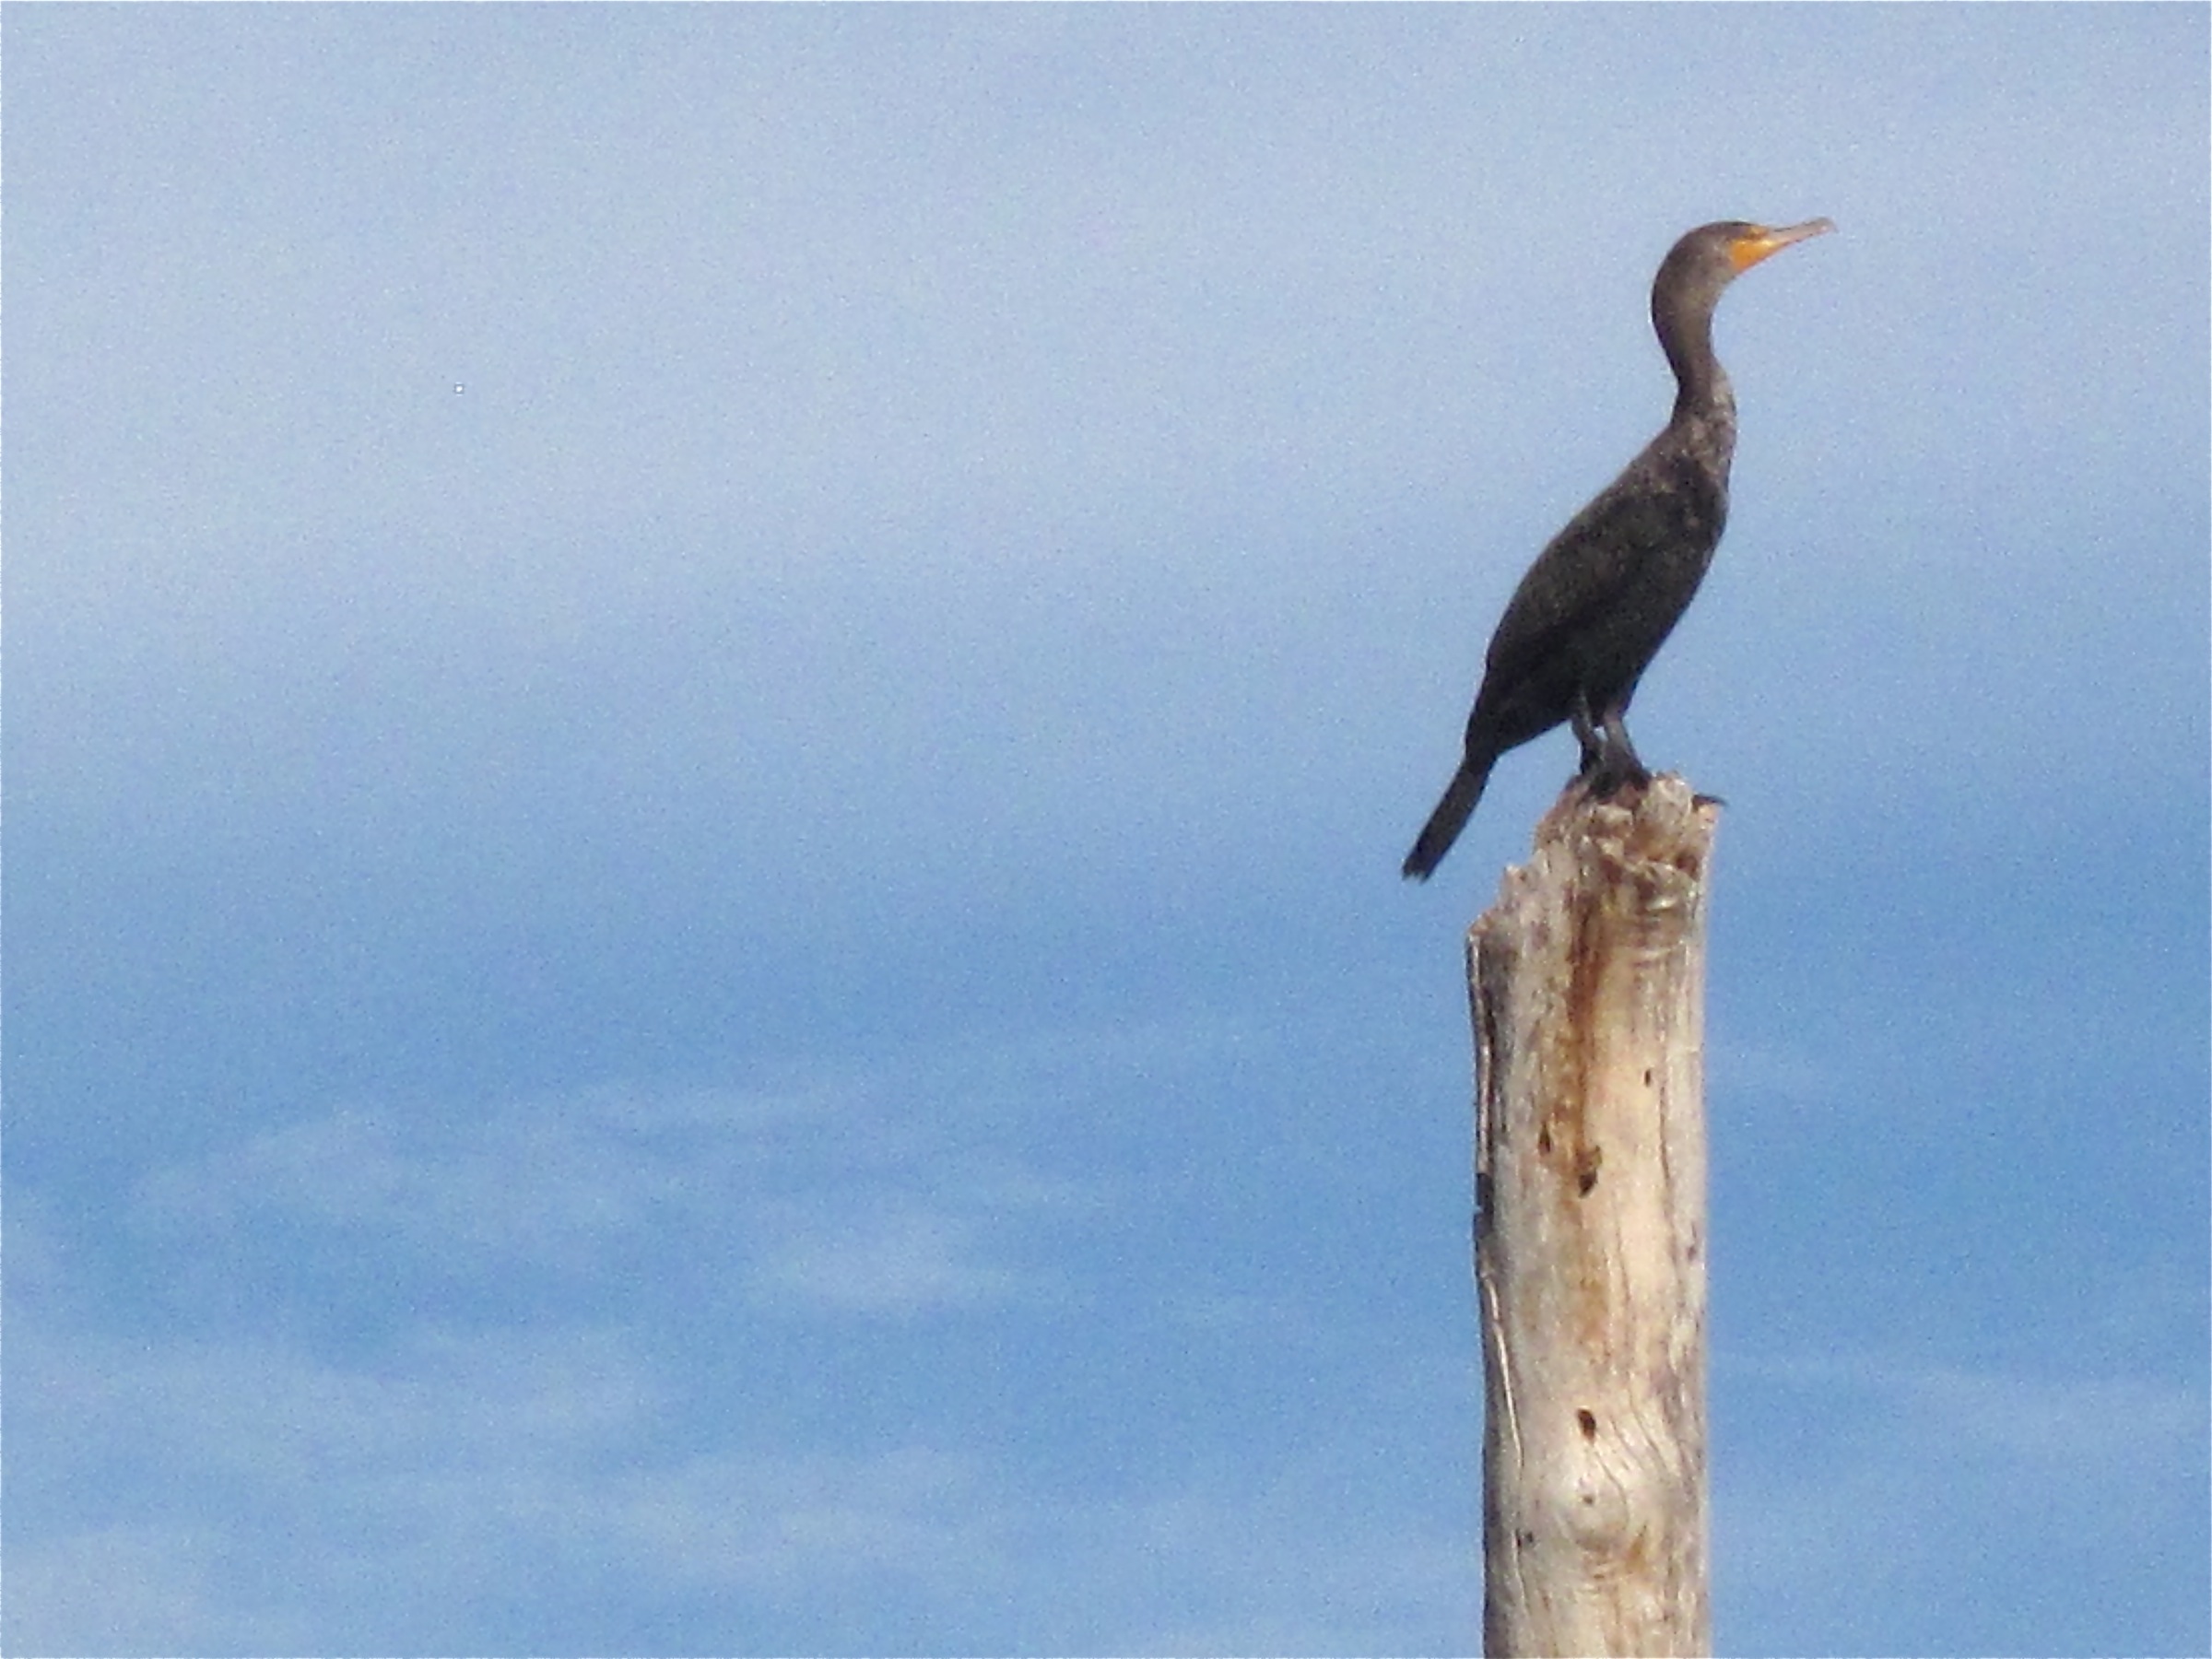
bird, wing, beak, fauna, stork, vertebrate, texas, cormorant, falcon, ciconiiformes